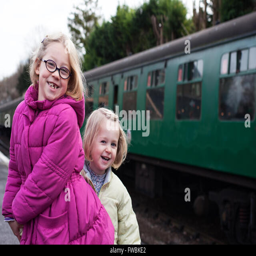
having fun by an old train carriage